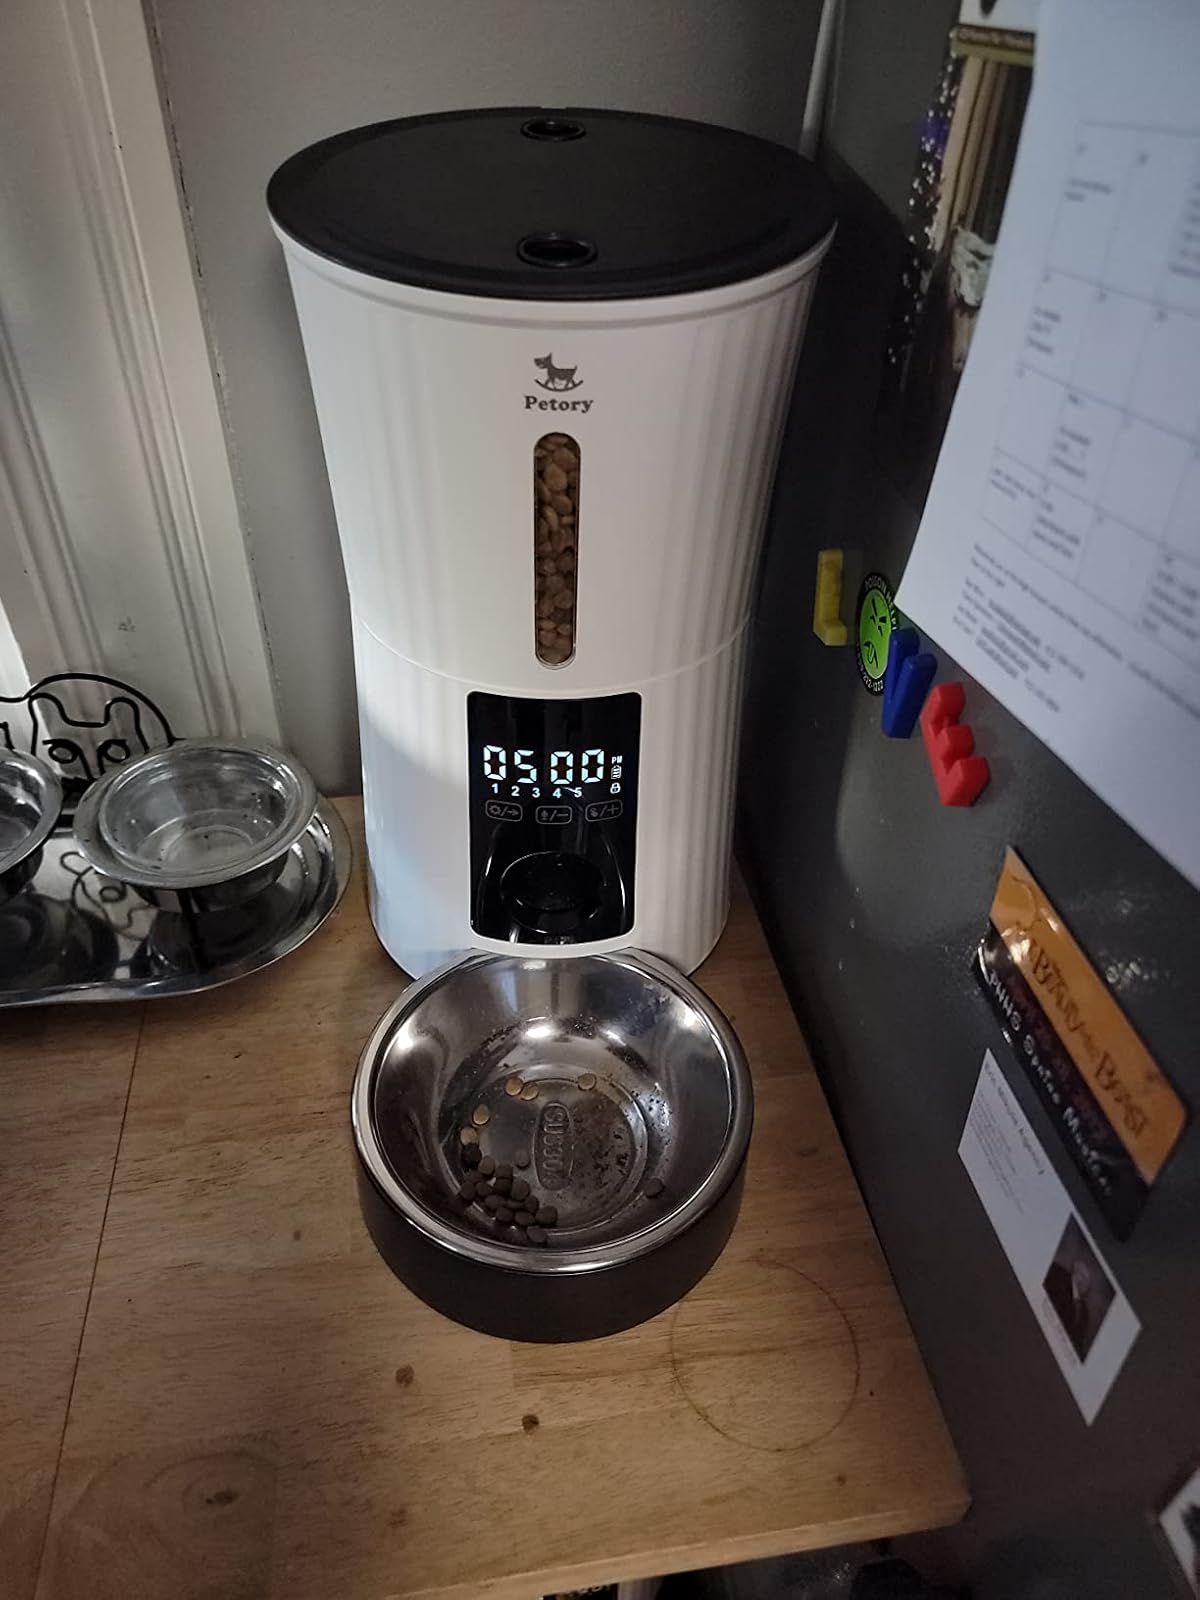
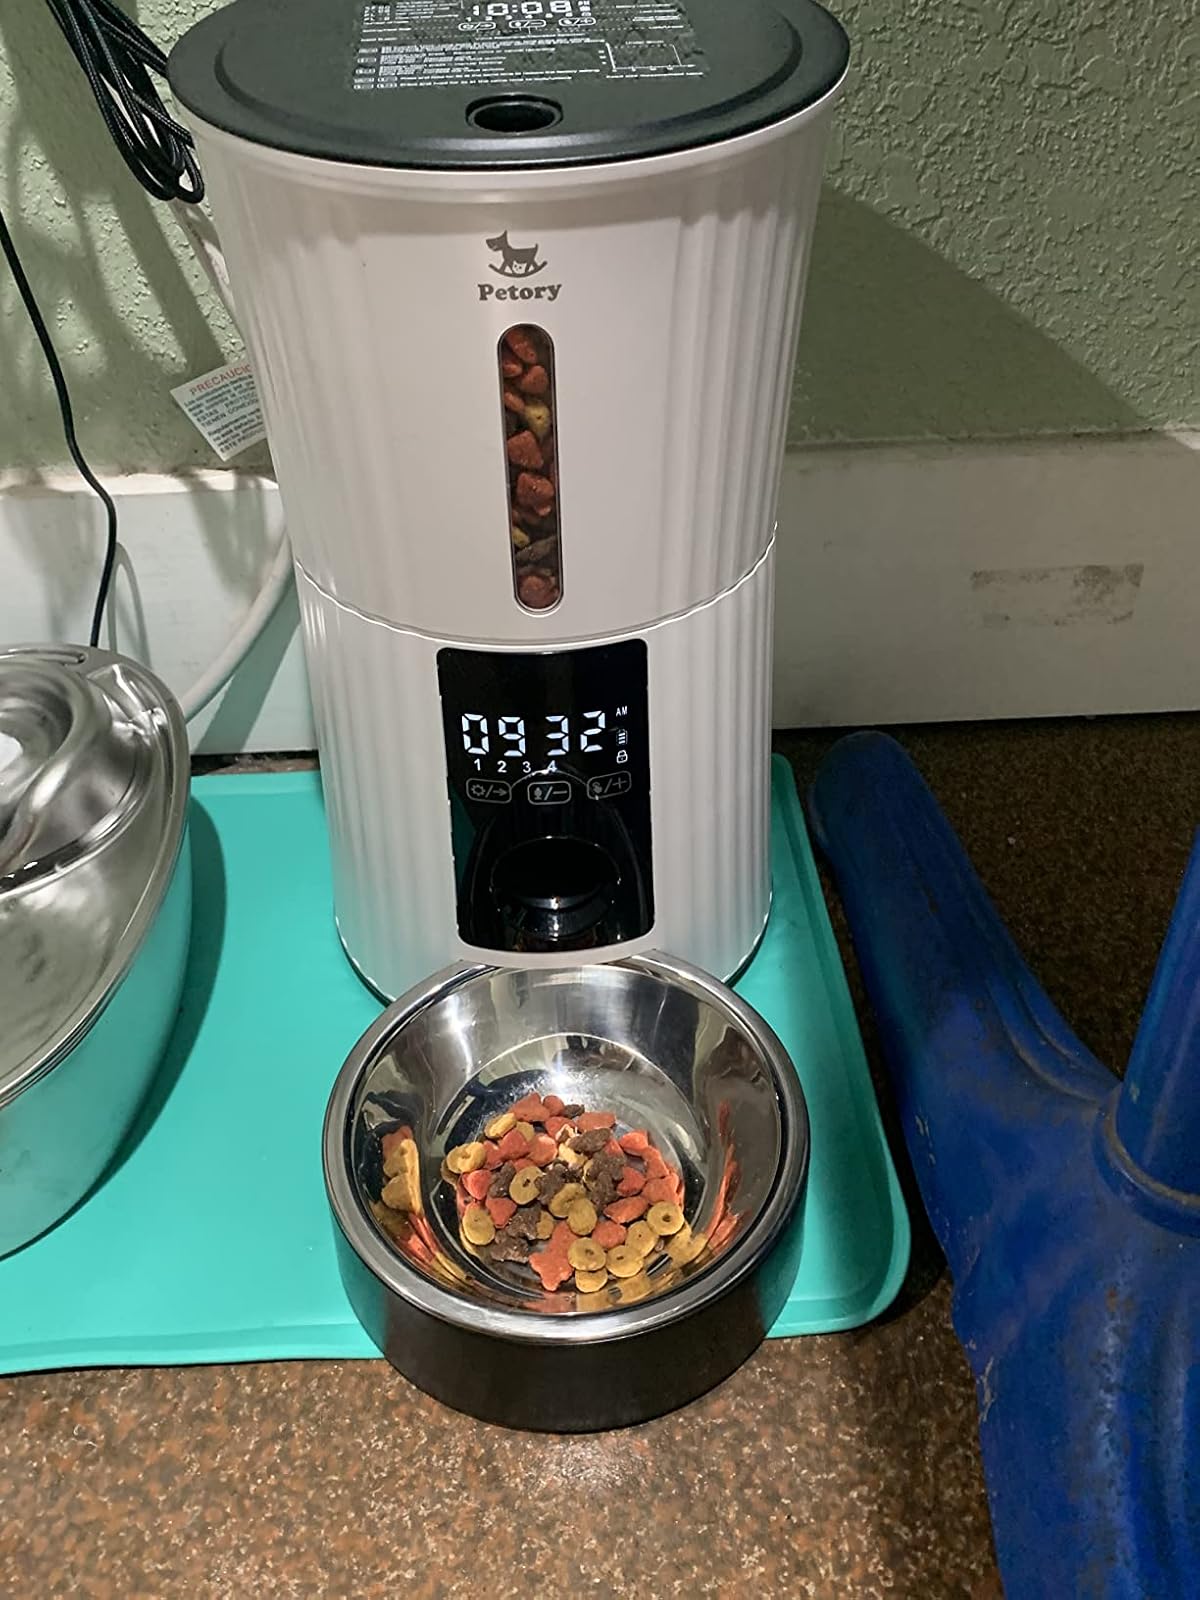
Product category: items_feeder
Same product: yes